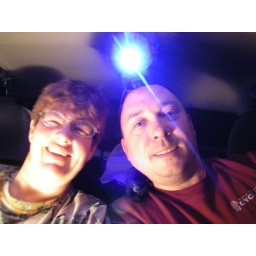
9-11 Me, Ben, his headlight and our bear will just sit in the truck and party all night